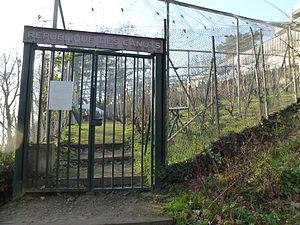
Parc de la Cerisaie à Lyon (4ème) - La vigne
Le parc de la Cerisaie est un parc lyonnais de 4,5 ha. Situé dans le 4ᵉ arrondissement de Lyon à la Croix-Rousse, on y accède par la rue Chazière. En pente, il permet de rejoindre les quais de la Saône. Il est partiellement inscrit au patrimoine des monuments historiques depuis le 26 août 2015.